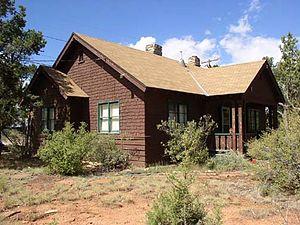
La maison du second chef Ranger dans le village du Grand Canyon, Kaibab Street , dans la partie sud du Grand Canyon, dans le parc national du Grand Canyon, en Arizona.